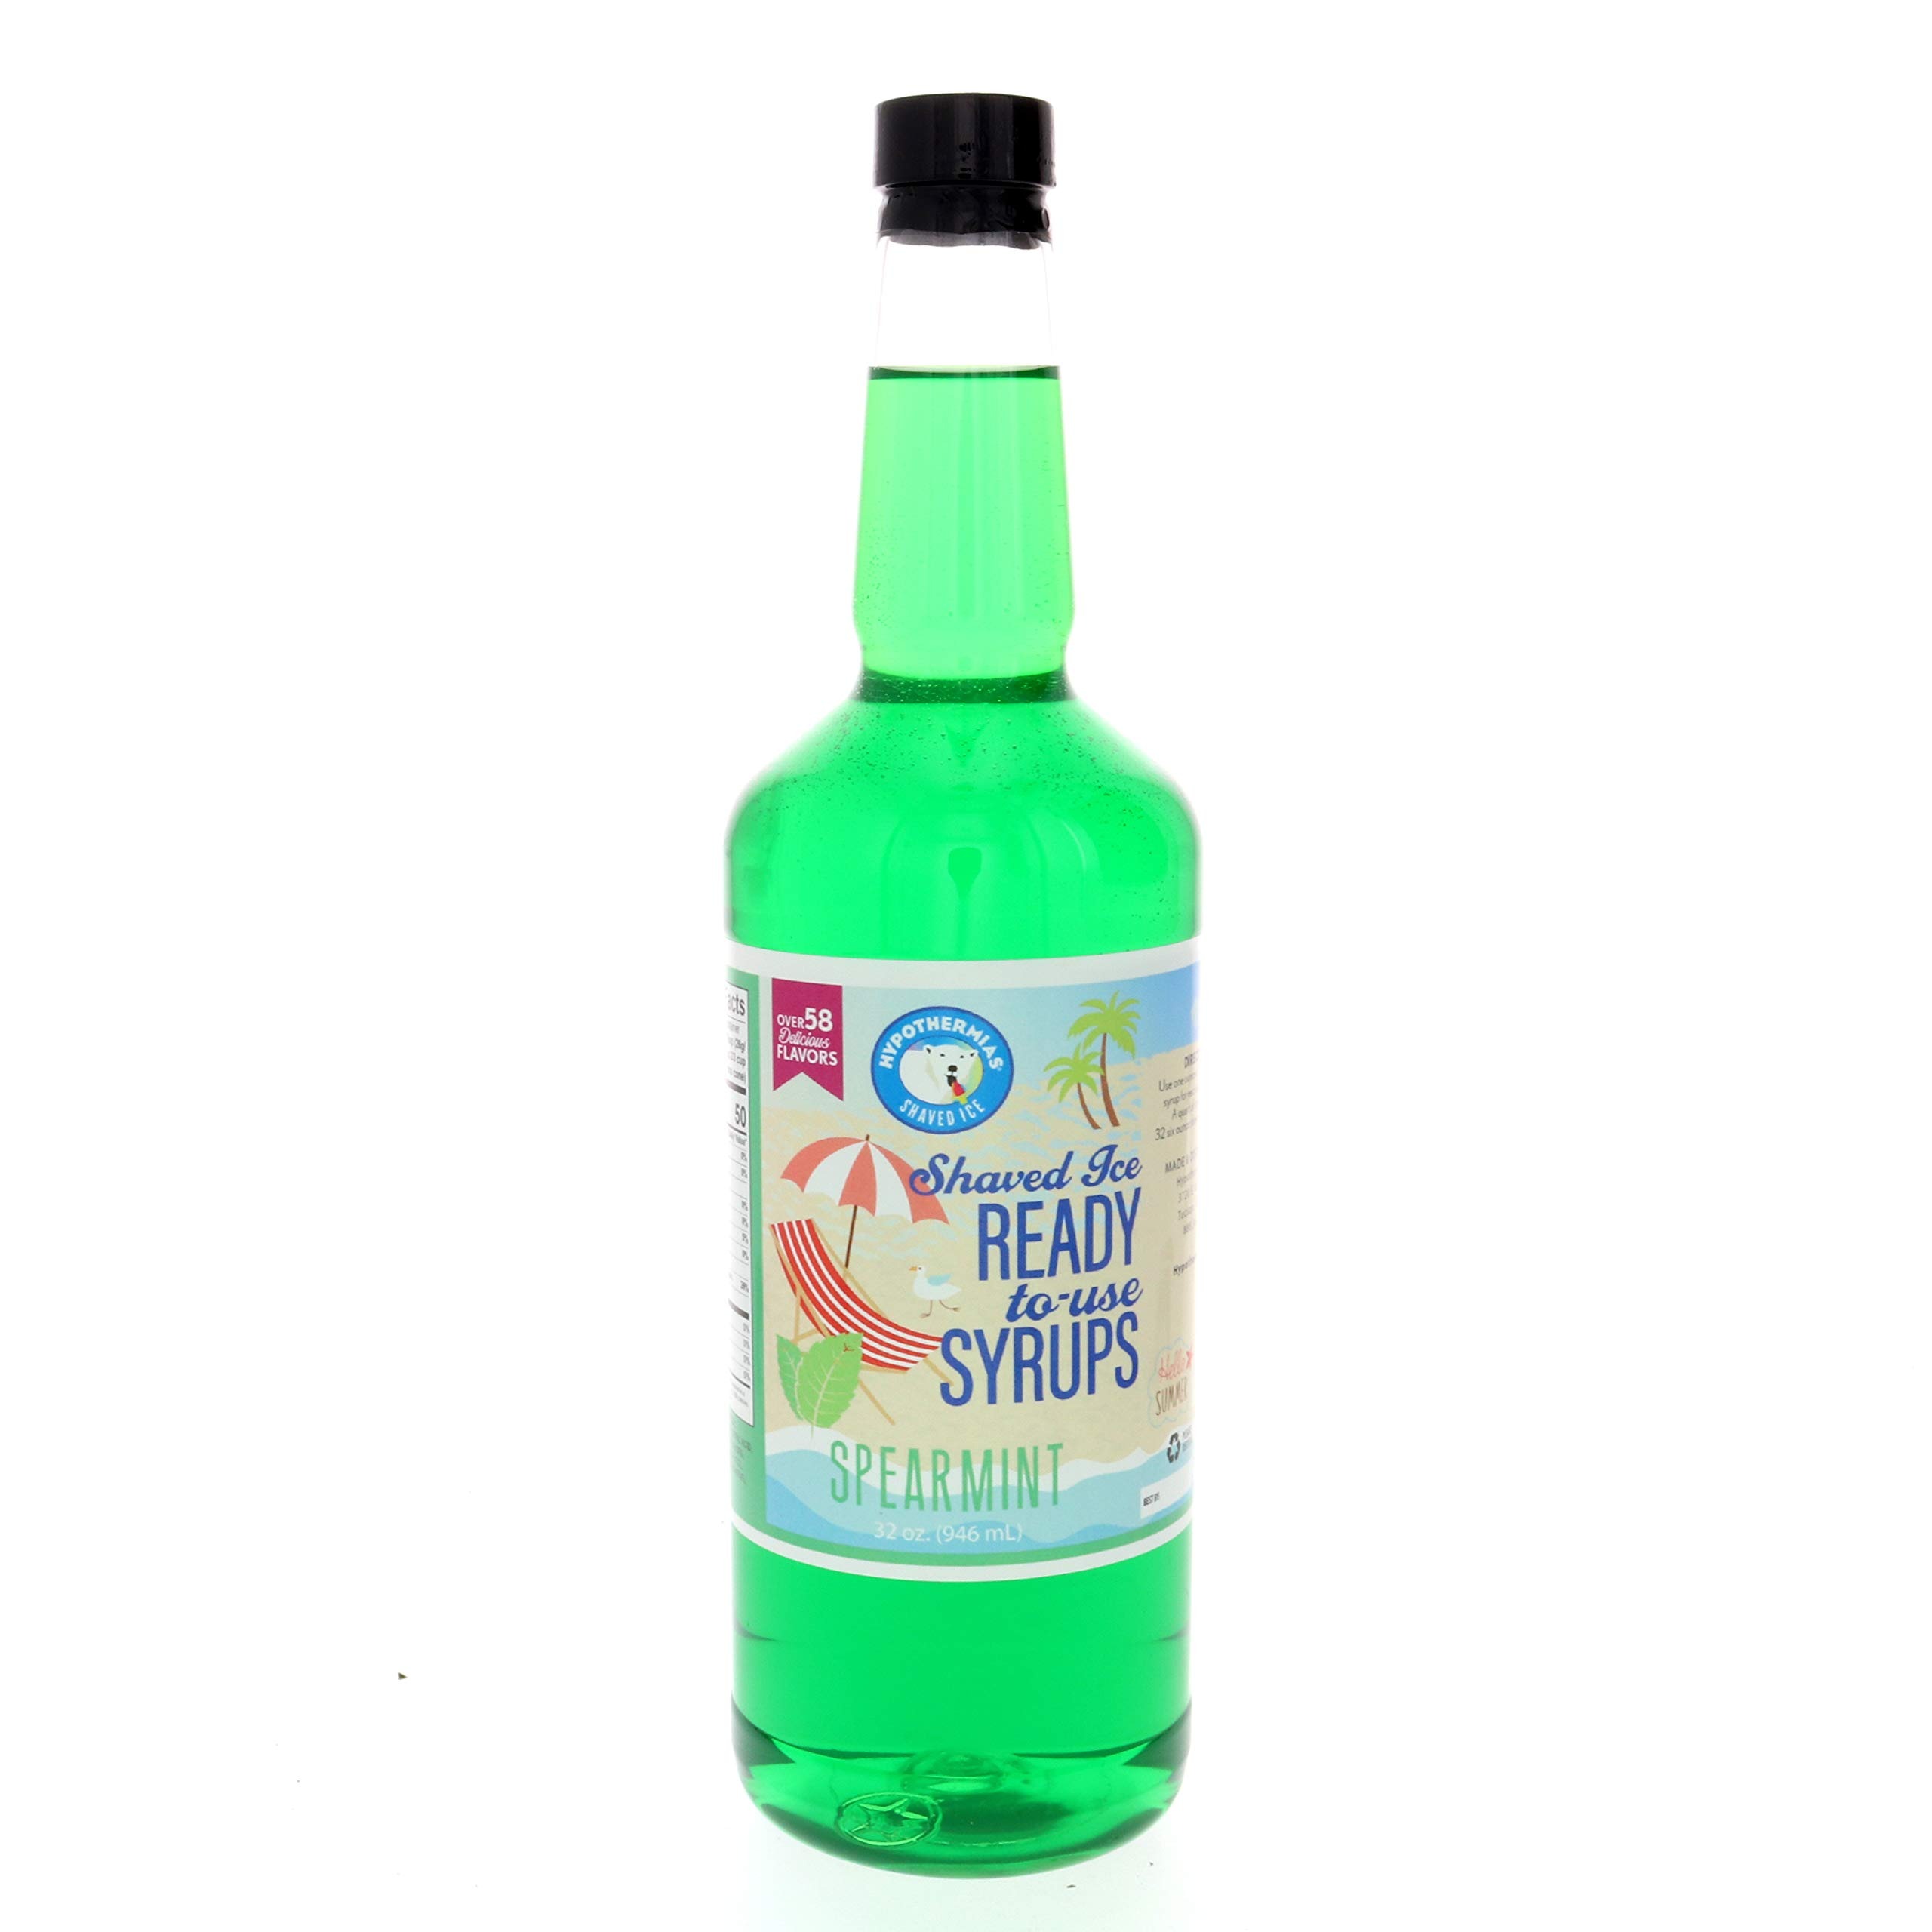
Item Name: Hypothermias Shaved Ice & Snow Cone Syrup - BPA-Free Plastic Bottle Quart (32 Fl. Oz) - Spearmint - Non-GMO 100% Pure Cane Sugar, Ready to Use
Bullet Point 1: Quart of delicious Spearmint flavored syrup; 32 fluid ounces ready to use syrup for your snow cone machine, pour directly over ice or into beverage
Bullet Point 2: Gourmet shaved ice and snow cone syrup; crafted in small batches using only the best ingredients, such as non-GMO 100% pure cane sugar and no corn syrup
Bullet Point 3: Eco-friendly; our drink flavoring syrup comes in a recyclable, BPA-free plastic bottle
Bullet Point 4: A flavor syrup for so much more than Hawaiian 🍧 snocones; use as coffee syrup, soda flavoring, slushie and ice pop, raspado, piragua, baked goods, smoothie, cocktail syrup, water flavor
Bullet Point 5: Excellence in every sip; superior flavoring syrup made in Tucson, Arizona, USA, a UNESCO Creative City of Gastronomy, by a family-owned small business
Bullet Point 6: Caffeine Free
Product Description: Hypothermias Spearmint Ready-to-Use Quart of Shaved Ice and Snow Cone Syrup is your go-to solution for creating delicious frozen treats at home or for your business. This quart-sized bottle contains approximately 32 fluid ounces of premium shaved ice syrup, meticulously crafted to deliver exceptional flavor with every pour. Crafted with precision and care, our premium syrup is formulated to upgrade your snowcone and shaved ice to gourmet levels. Made from non-GMO, 100% pure cane sugar and reverse osmosis water, our snow cone flavors syrup boasts a rich taste profile with absolutely no corn syrup. Made from only quality ingredients, you can trust that you're getting the best snow cone and shaved ice syrup every time. Each bottle is designed for convenient use, requiring no mixing or diluting. Simply pour over freshly shaved ice and enjoy the burst of sweetness in every bite. The quart-sized bottle ensures you have plenty on hand to satisfy your cravings or serve a crowd. But the versatility of our flavored syrup doesn't stop there. Explore endless culinary possibilities by incorporating it into baked goods, smoothies, cocktails, mocktails, slushees, or use it to flavor your water or soda. With robust flavor characteristics and smooth consistency, our snowcone syrup flavors add a delicious touch to any recipe or beverage. For optimal freshness, store the syrup in a cool, dry place away from direct sunlight. With proper care, our flavoring syrup will maintain its quality and taste for an extended period of up to a year. The expiration date is clearly printed on the bottle. Experience the ultimate indulgence in frozen treats with Hypothermias Ready-to-Use Quart of Shaved Ice and Snow Cone Syrup. Upgrade your culinary creations with our premium syrup today.
Value: 32.0
Unit: Fl Oz

Price: 15